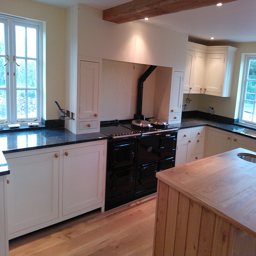
a modern kitchen with an old black cook stove
Empty kitchen with white cabinets and black counters
A modern kitchen with a huge black wood burning range.
A large kitchen with white cuppards and a black stove.
A large residential kitchen with white cabinetry, black counters and appliances, and wooden floors.